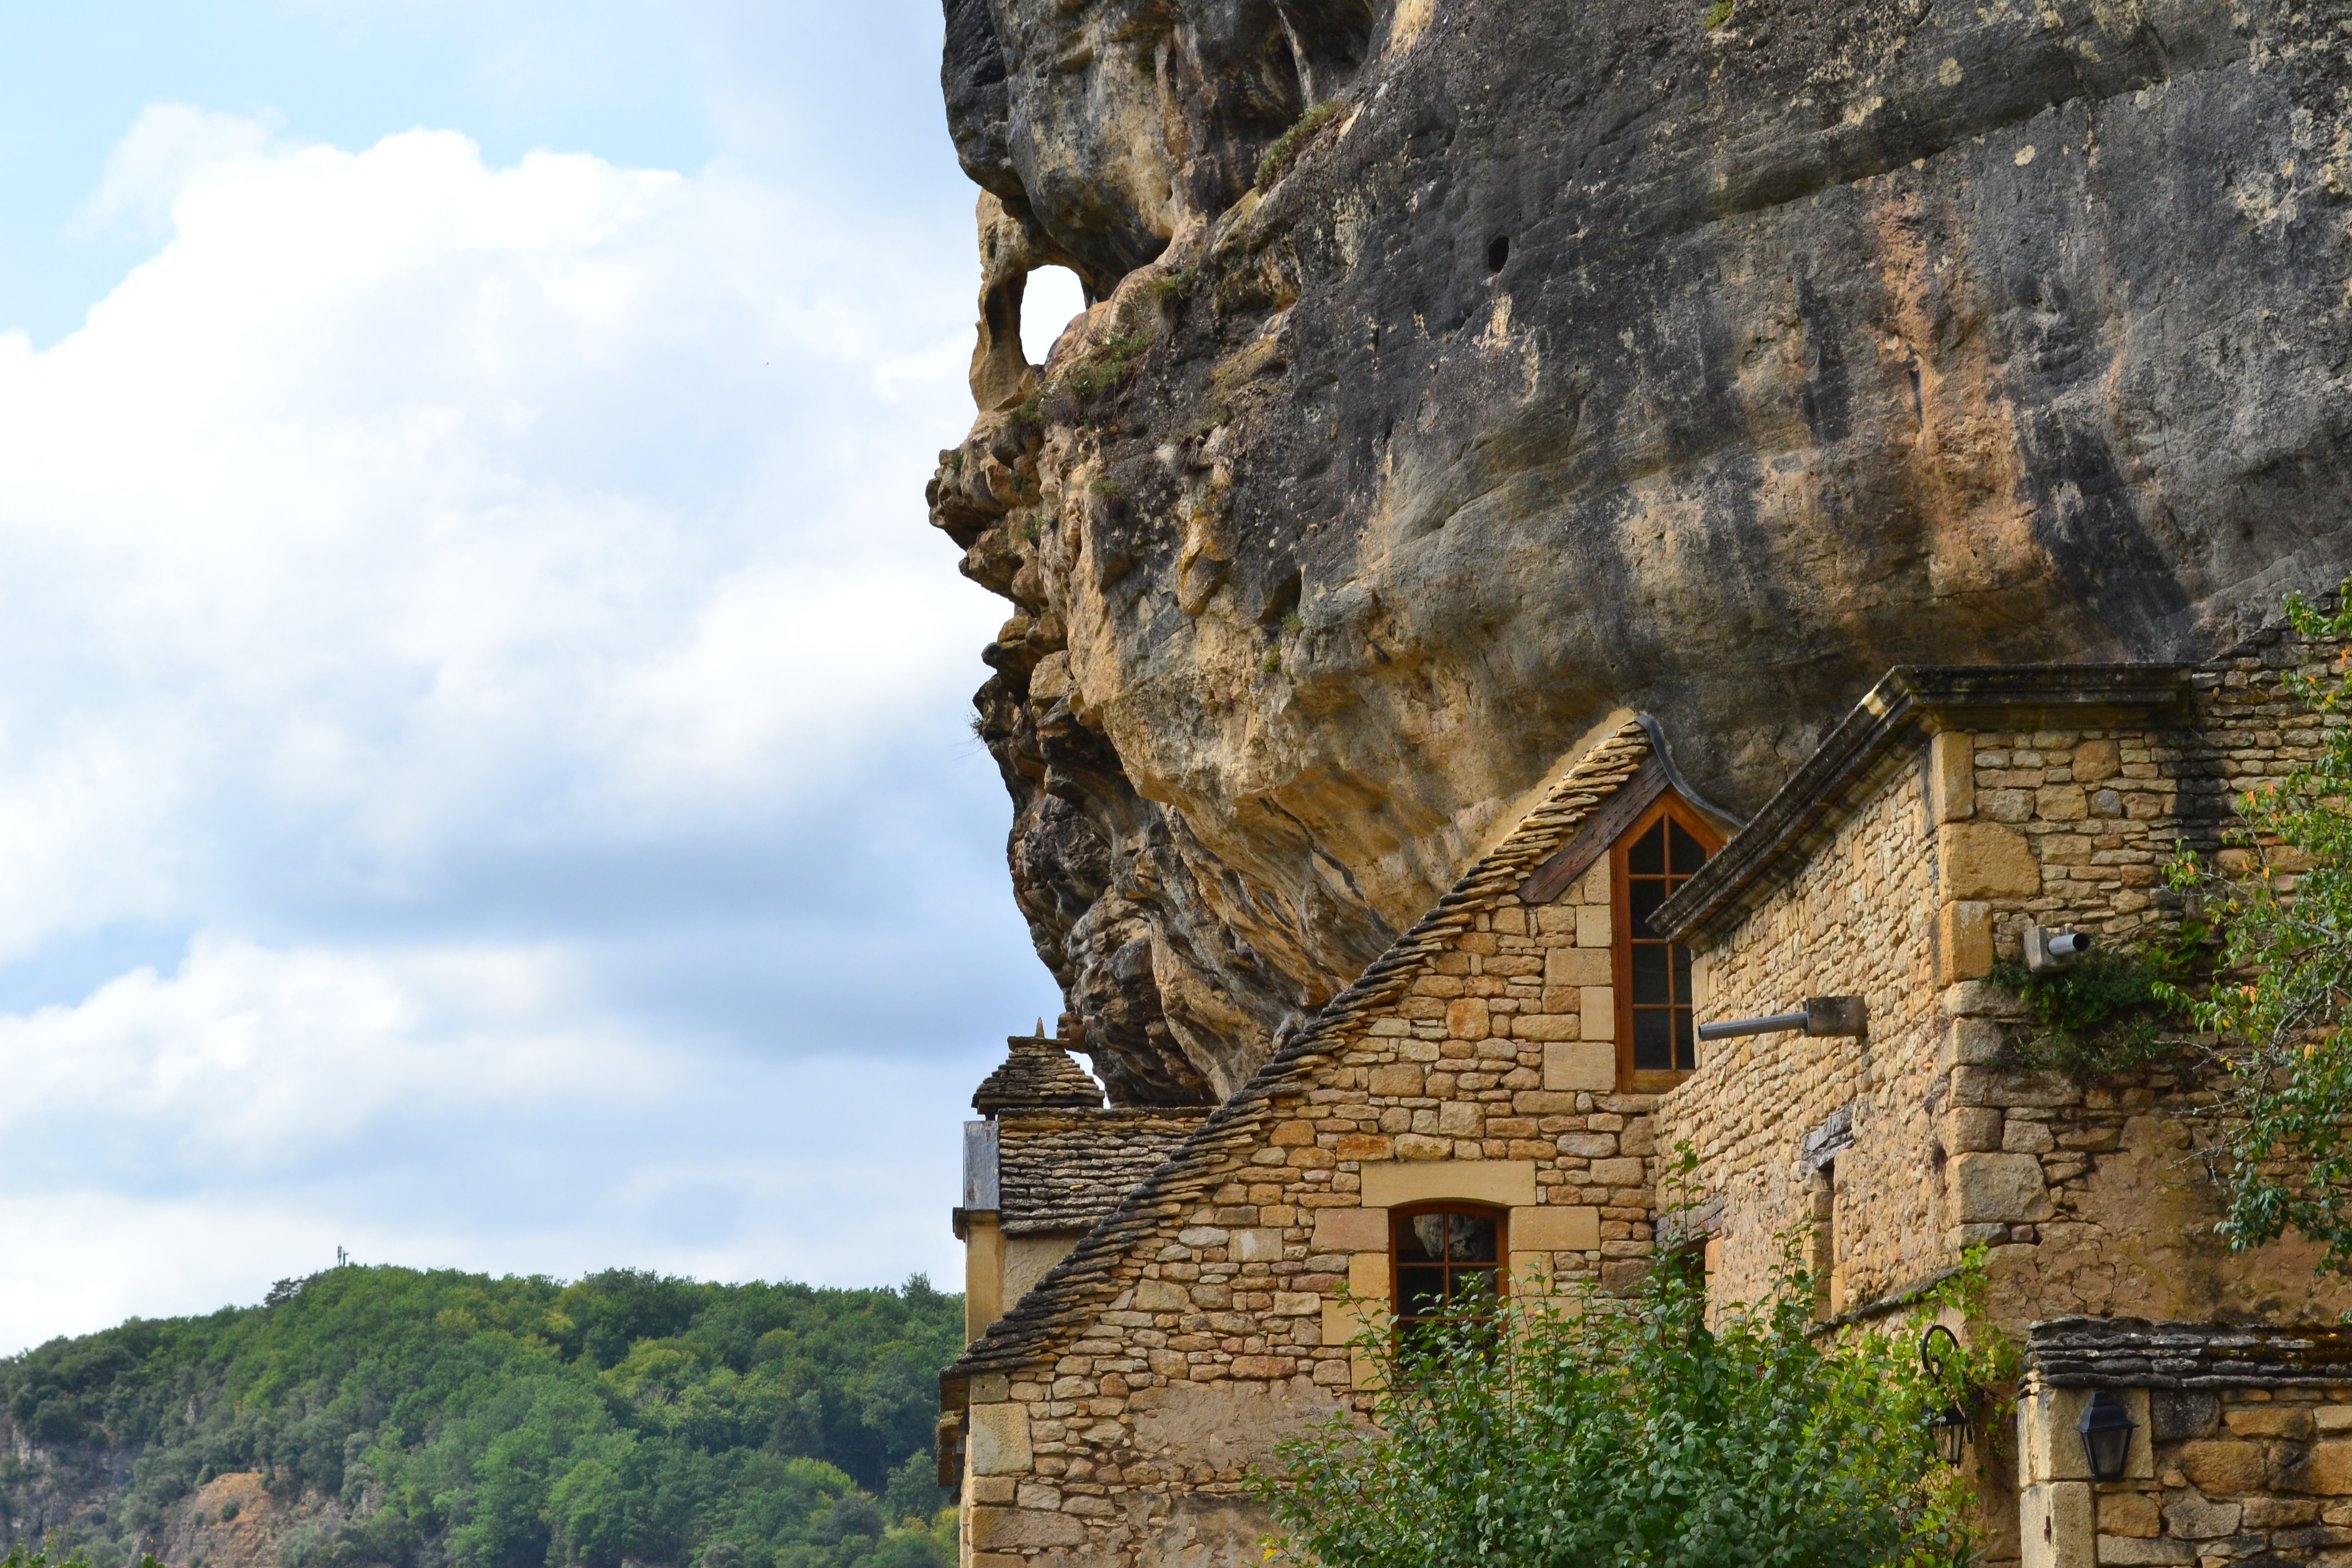
rock, house, adventure, wall, cliff, france, tourism, terrain, ruins, monastery, dordogne, aquitaine, middle age, ancient history, castling gageac